AAA Northern California, Nevada & Utah

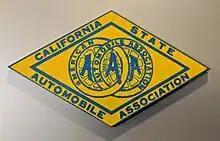
The 1907 logo of the California State Automobile Association

1907 was the year that California State Automobile Association officially incorporated in California as Non-Profit Mutual Benefit Corporation. Affiliation with the American Automobile Association (AAA), however, did not occur until after AAA itself officially incorporated in 1910 in the State of Connecticut. The new club's (stated) focus was “Good Roads and Just Legislation.”